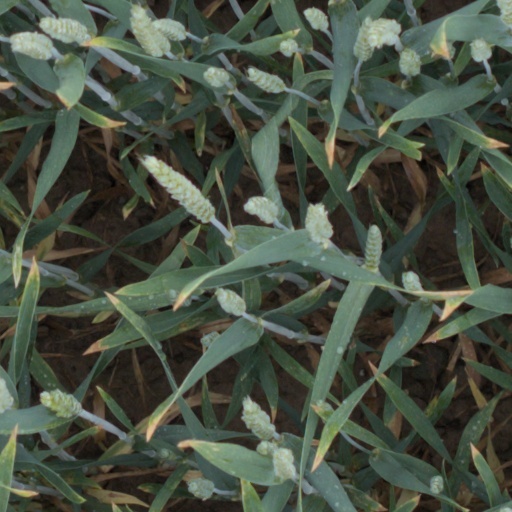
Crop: wheat